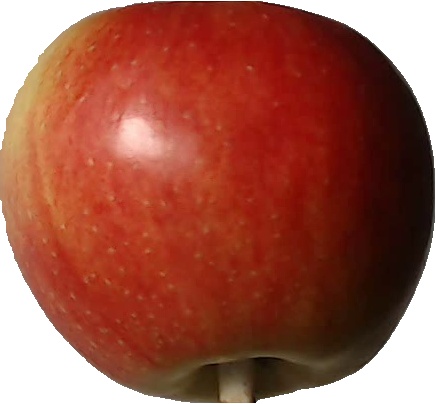
Label: apple_red_2